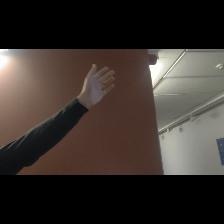
Label: Human